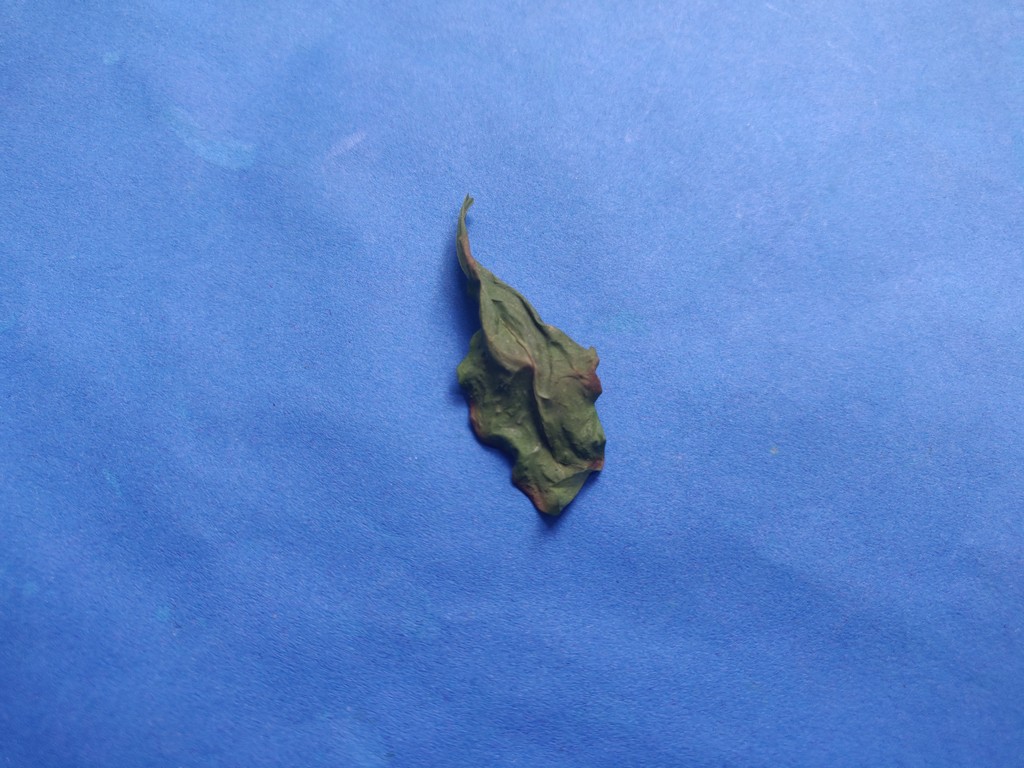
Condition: Dried
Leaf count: single
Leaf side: unknown